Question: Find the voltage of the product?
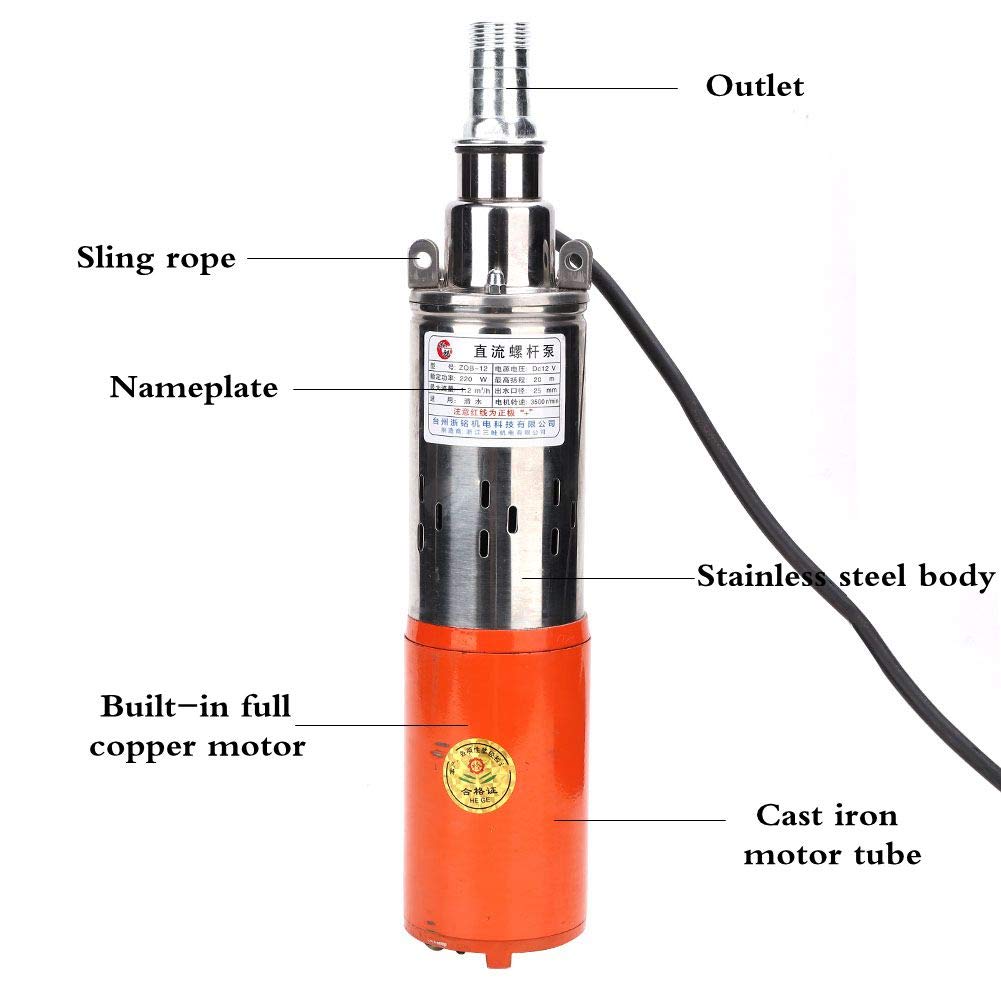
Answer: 12.0 volt